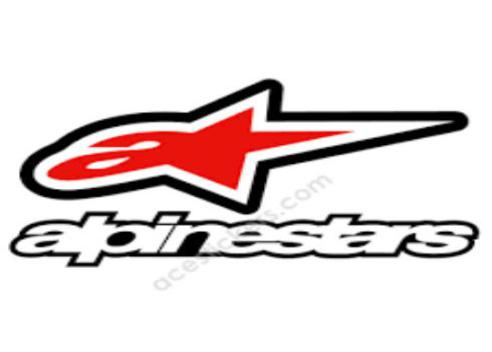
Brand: alpinestars-1
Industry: Clothes